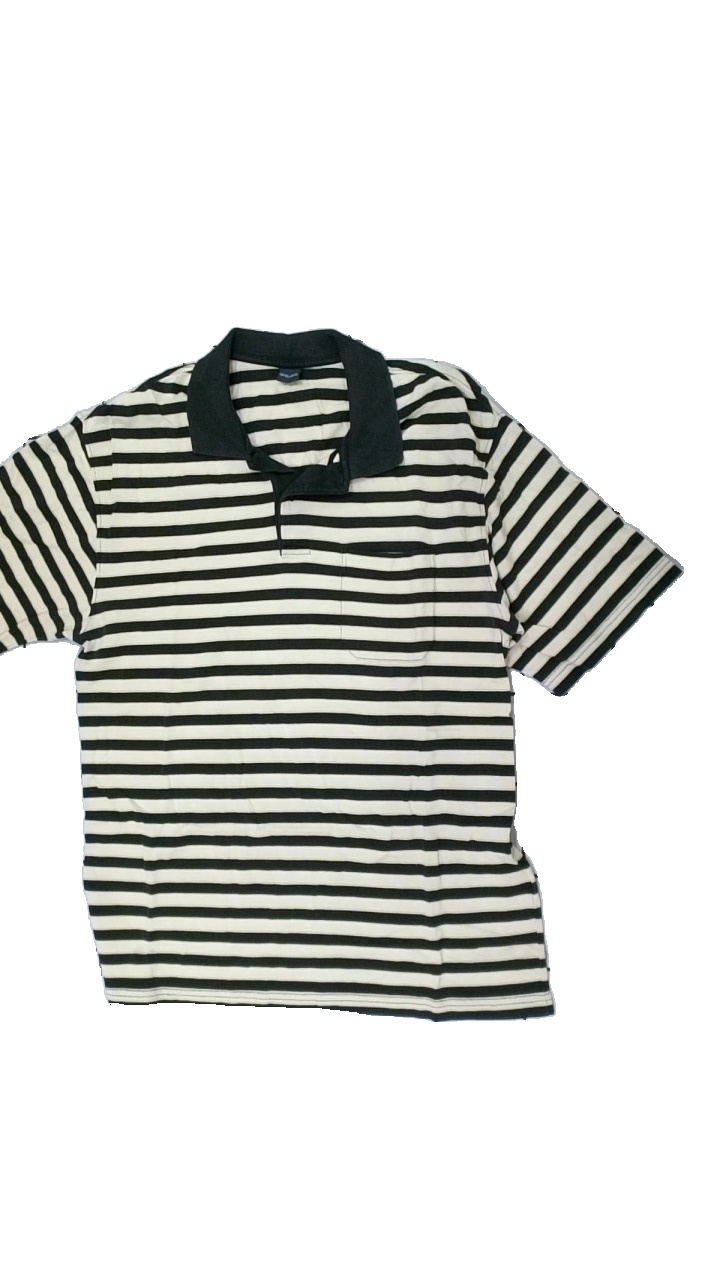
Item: Shirt (Men)
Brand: Melka (gammalt Svenskt)?
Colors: Black, Beige
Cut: Regular, C-collar
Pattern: Striped
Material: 69% cotton,  31% viscose
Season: All
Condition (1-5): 3
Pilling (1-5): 3
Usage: Reuse
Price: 50-100